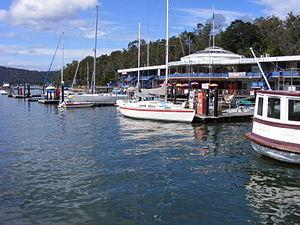
Le fleuve Hawkesbury est un des principaux cours d'eau côtiers de la Nouvelle-Galles du Sud en Australie. Le fleuve et ses affluents encerclent la métropole de Sydney. Il est nommé ainsi par le gouverneur Phillip en juin 1789 en l'honneur de Charles Jenkinson, 1ᵉʳ comte de Liverpool, qui venait d'être nommé baron de Hawkesbury.